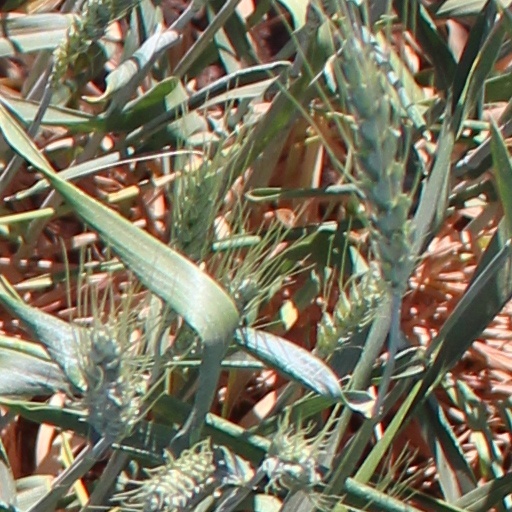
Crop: wheat